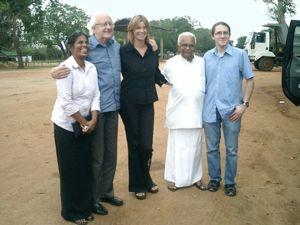
Johan Galtung, né à Oslo le 24 octobre 1930, est un politologue norvégien connu comme le fondateur de l'irénologie, science de la paix.